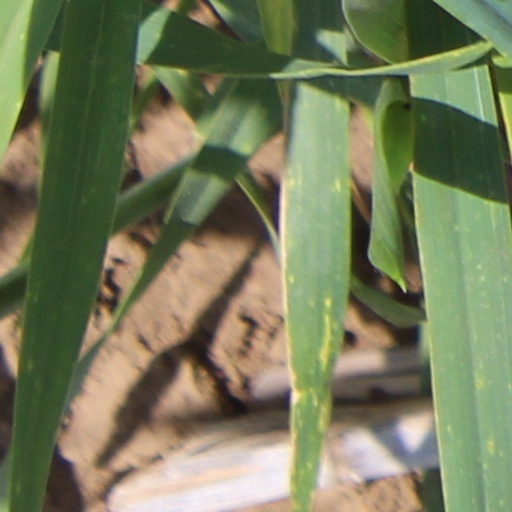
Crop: wheat